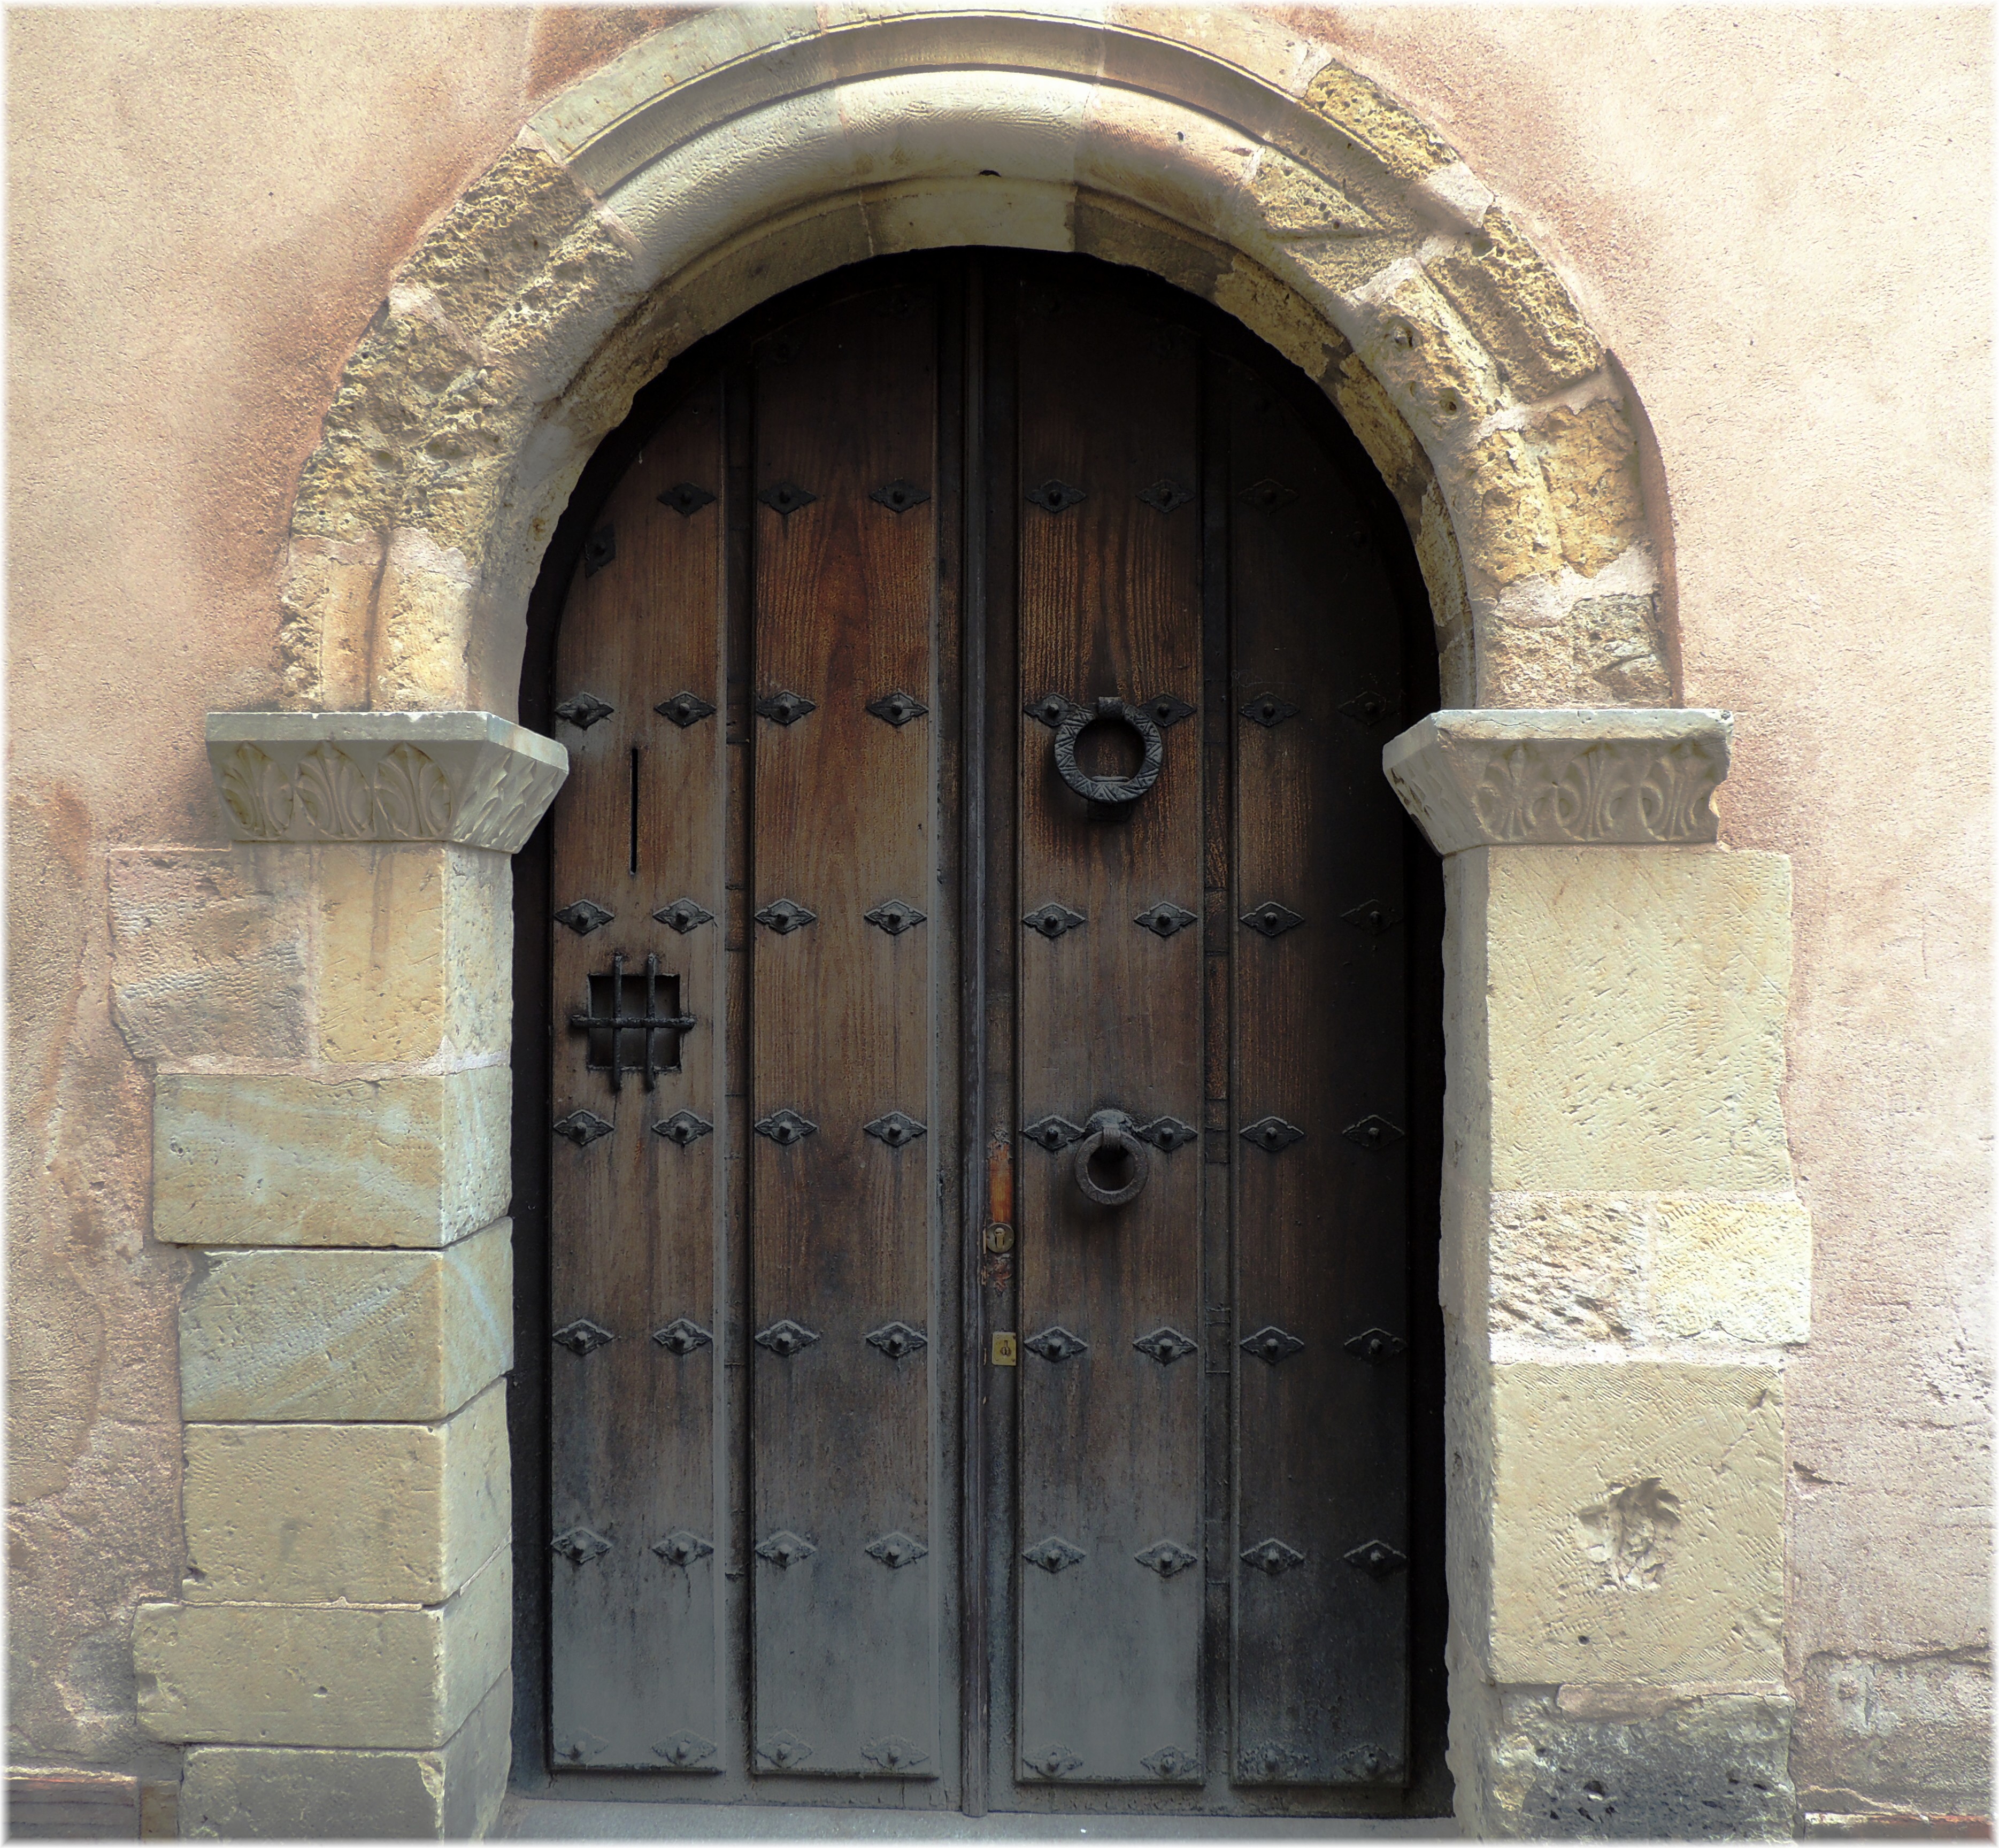
architecture, window, wall, arch, facade, door, mygearandme